Ende Gelände

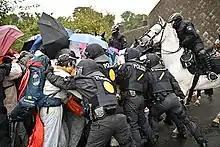
One out of several groups faces police on horses.

EG's positions against police violence were widely picked up in national media and reporting was mostly in favour of EG, though no police were held personally liable until 2020. In 2017 and 2020, journalists were injured by police and RWE private security personnel. Ende Gelände issued a press statement in 2020 that elevated the accusations against the police to the level of a "police problem in Germany" as they systematically breach the constitutional rights of activists.